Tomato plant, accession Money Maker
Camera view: horizontal (90 deg, fisheye); turntable rotation: 0 degrees
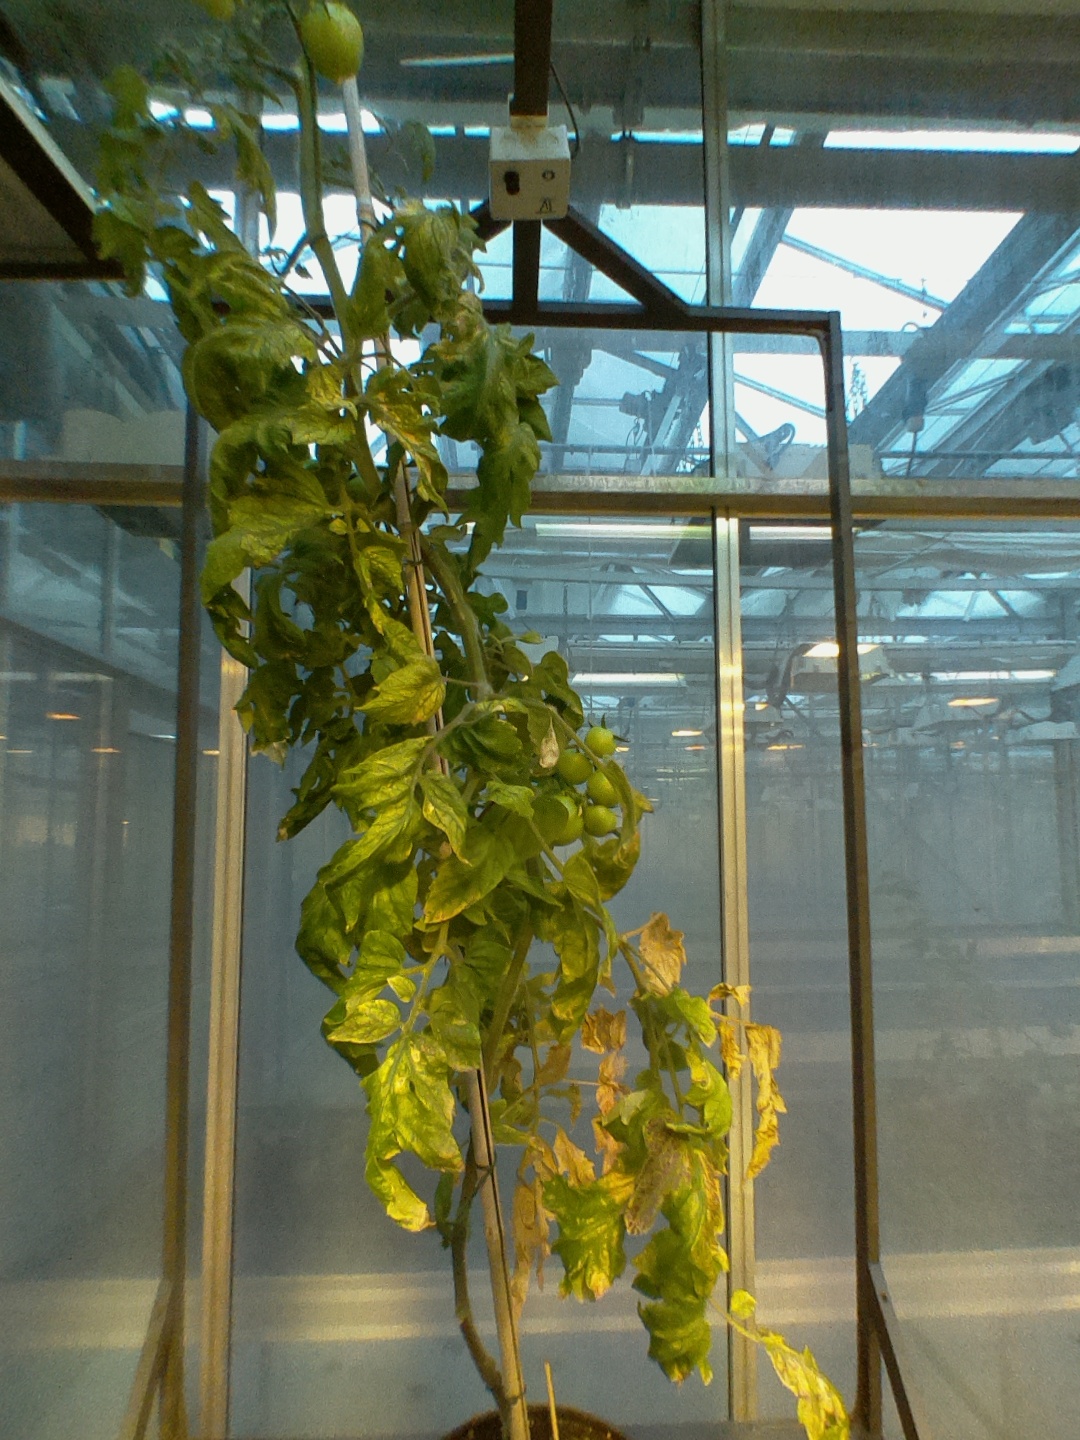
BBCH growth stage 78: 80% -90% of final fruit size